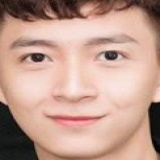
ca sĩ Ngô Kiến Huy